List of historical sites related to the Illinois labor movement

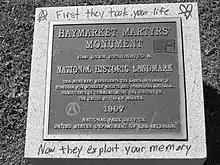
Haymarket Martyrs' Monument

On May 4, 1886, hundreds of workers gathered at Haymarket Square to demand an eight-hour day and to protest police action of the previous day against strikers at the McCormick Reaper plant. A bomb was thrown into the crowd by an unknown person, killing one police officer and wounding about 100 other people. Police started shooting, killing and injuring other police and workers. Eight anarchist leaders who were involved in organizing the meeting were found guilty of murder, and four were hanged.